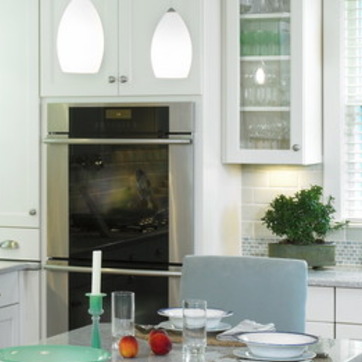
Material: metal